History of wound care

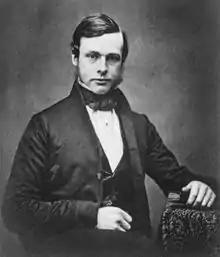
This is a portrait of Joseph Lister, who was the first doctor to begin to sterilize his surgical gauze.

The first advances in wound care in this era began with the work of Ignaz Philipp Semmelweis, a Hungarian obstetrician who discovered how hand washing and cleanliness in general in medical procedures prevents maternal deaths. Semmelweis's work was furthered by an English surgeon, Joseph Lister, who in 1860s began treating his surgical gauze with carbolic acid, known today as phenol, and subsequently dropped his surgical team's mortality rate by 45%. Building on the success of Lister's pretreated surgical gauze, Robert Wood Johnson I, co-founder of Johnson & Johnson, began in the 1890s producing gauze and wound dressings sterilized with dry heat, steam, and pressure. These innovations in wound-site dressings marked the first major steps forward in the field since the advances of the Egyptians and Greeks centuries earlier.